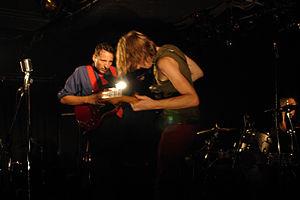
31Knots est un groupe de rock américain, originaire de Portland, dans l'Oregon.